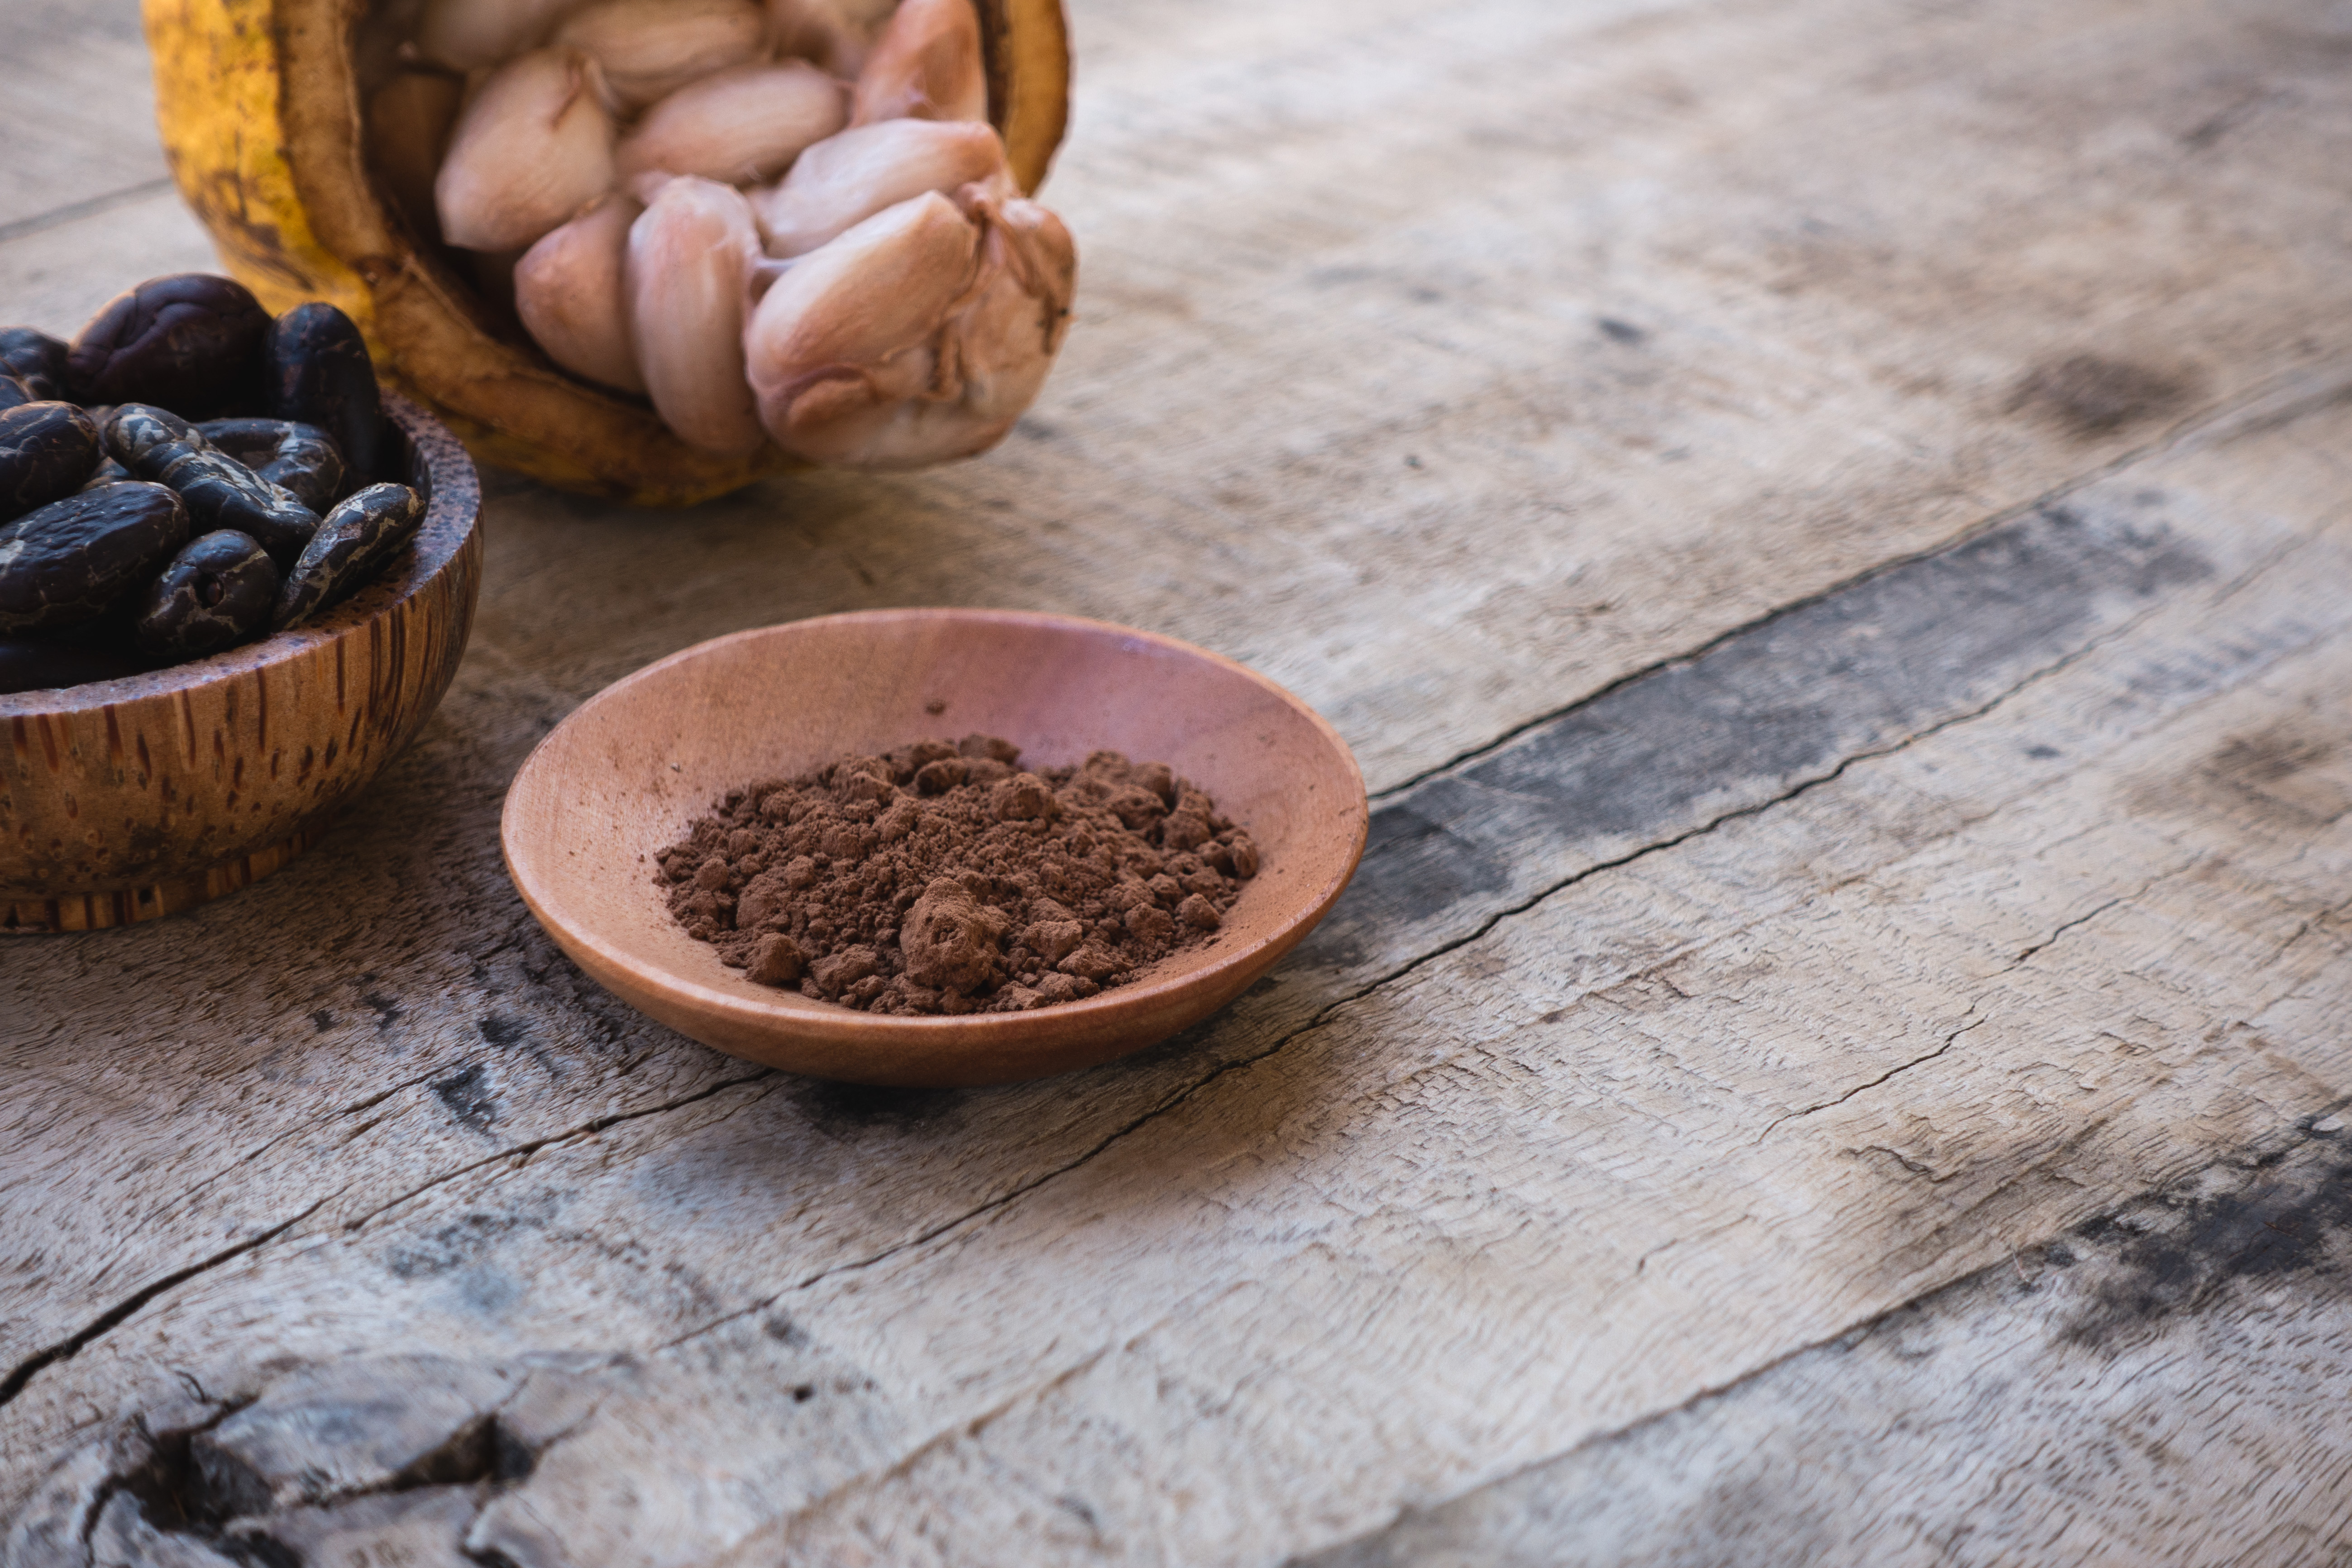
food, superfood, ingredient, cuisine, dish, plant, produce